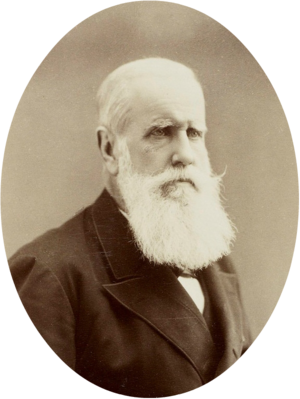
Avec une population d'environ 207 millions d'habitants en 2017, le Brésil est le 6ᵉ pays le plus peuplé au monde. La densité de population est de 25 hab./km² et le taux d'urbanisation est de 90 %.